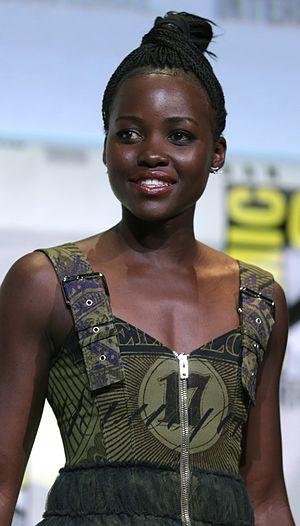
L'affaire Harvey Weinstein est la révélation publique de harcèlements et d'agressions sexuelles commises par Harvey Weinstein, personnalité influente de l'industrie du cinéma américain.